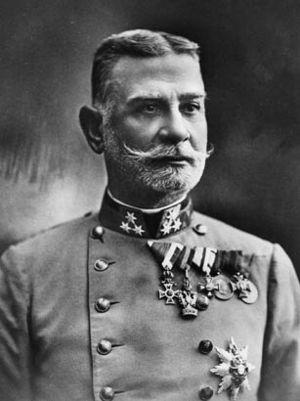
Cet article liste les leaders des Empires centraux durant la Première Guerre mondiale soit les principales personnalités politiques et militaires ayant soutenu ou œuvré pour les Empires centraux lors de la Première Guerre mondiale.
Liborius Ritter von Frank, né le 5 octobre 1848 à Split dans l'Empire d'Autriche et mort le 26 février 1935 à Graz en Autriche, était un Feldzeugmeister austro-hongrois qui fut commandant de la 5ᵉ armée sur le front serbe en 1914.